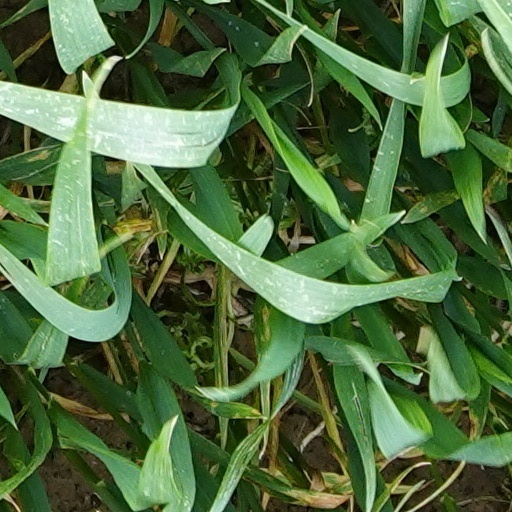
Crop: wheat